Guinea-Bissau Air Force

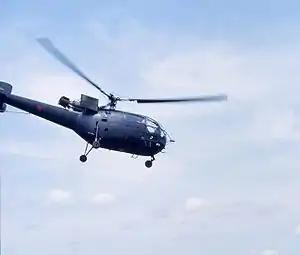
An Alouette III of the FAGB

Former inventory: Mikoyan-Gurevich MiG-15, Mikoyan-Gurevich MiG-17, Mikoyan-Gurevich MiG-21, Aérospatiale Alouette II, Aérospatiale Alouette III, Dassault Falcon 20, Dornier Do 27, North American T-6 Texan, Reims-Cessna FTB.337, Douglas C-47 Skytrain, Antonov An-24, Mil Mi-8.